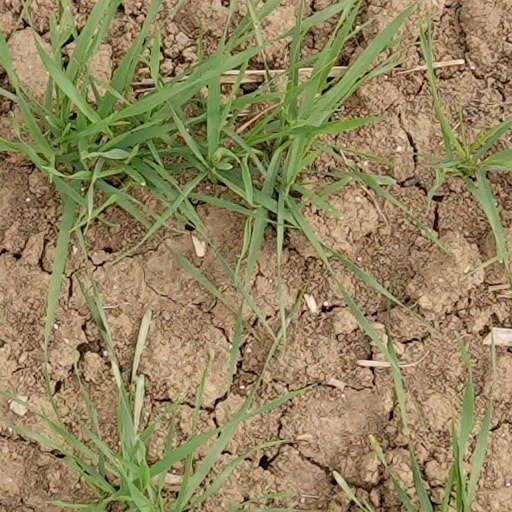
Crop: wheat